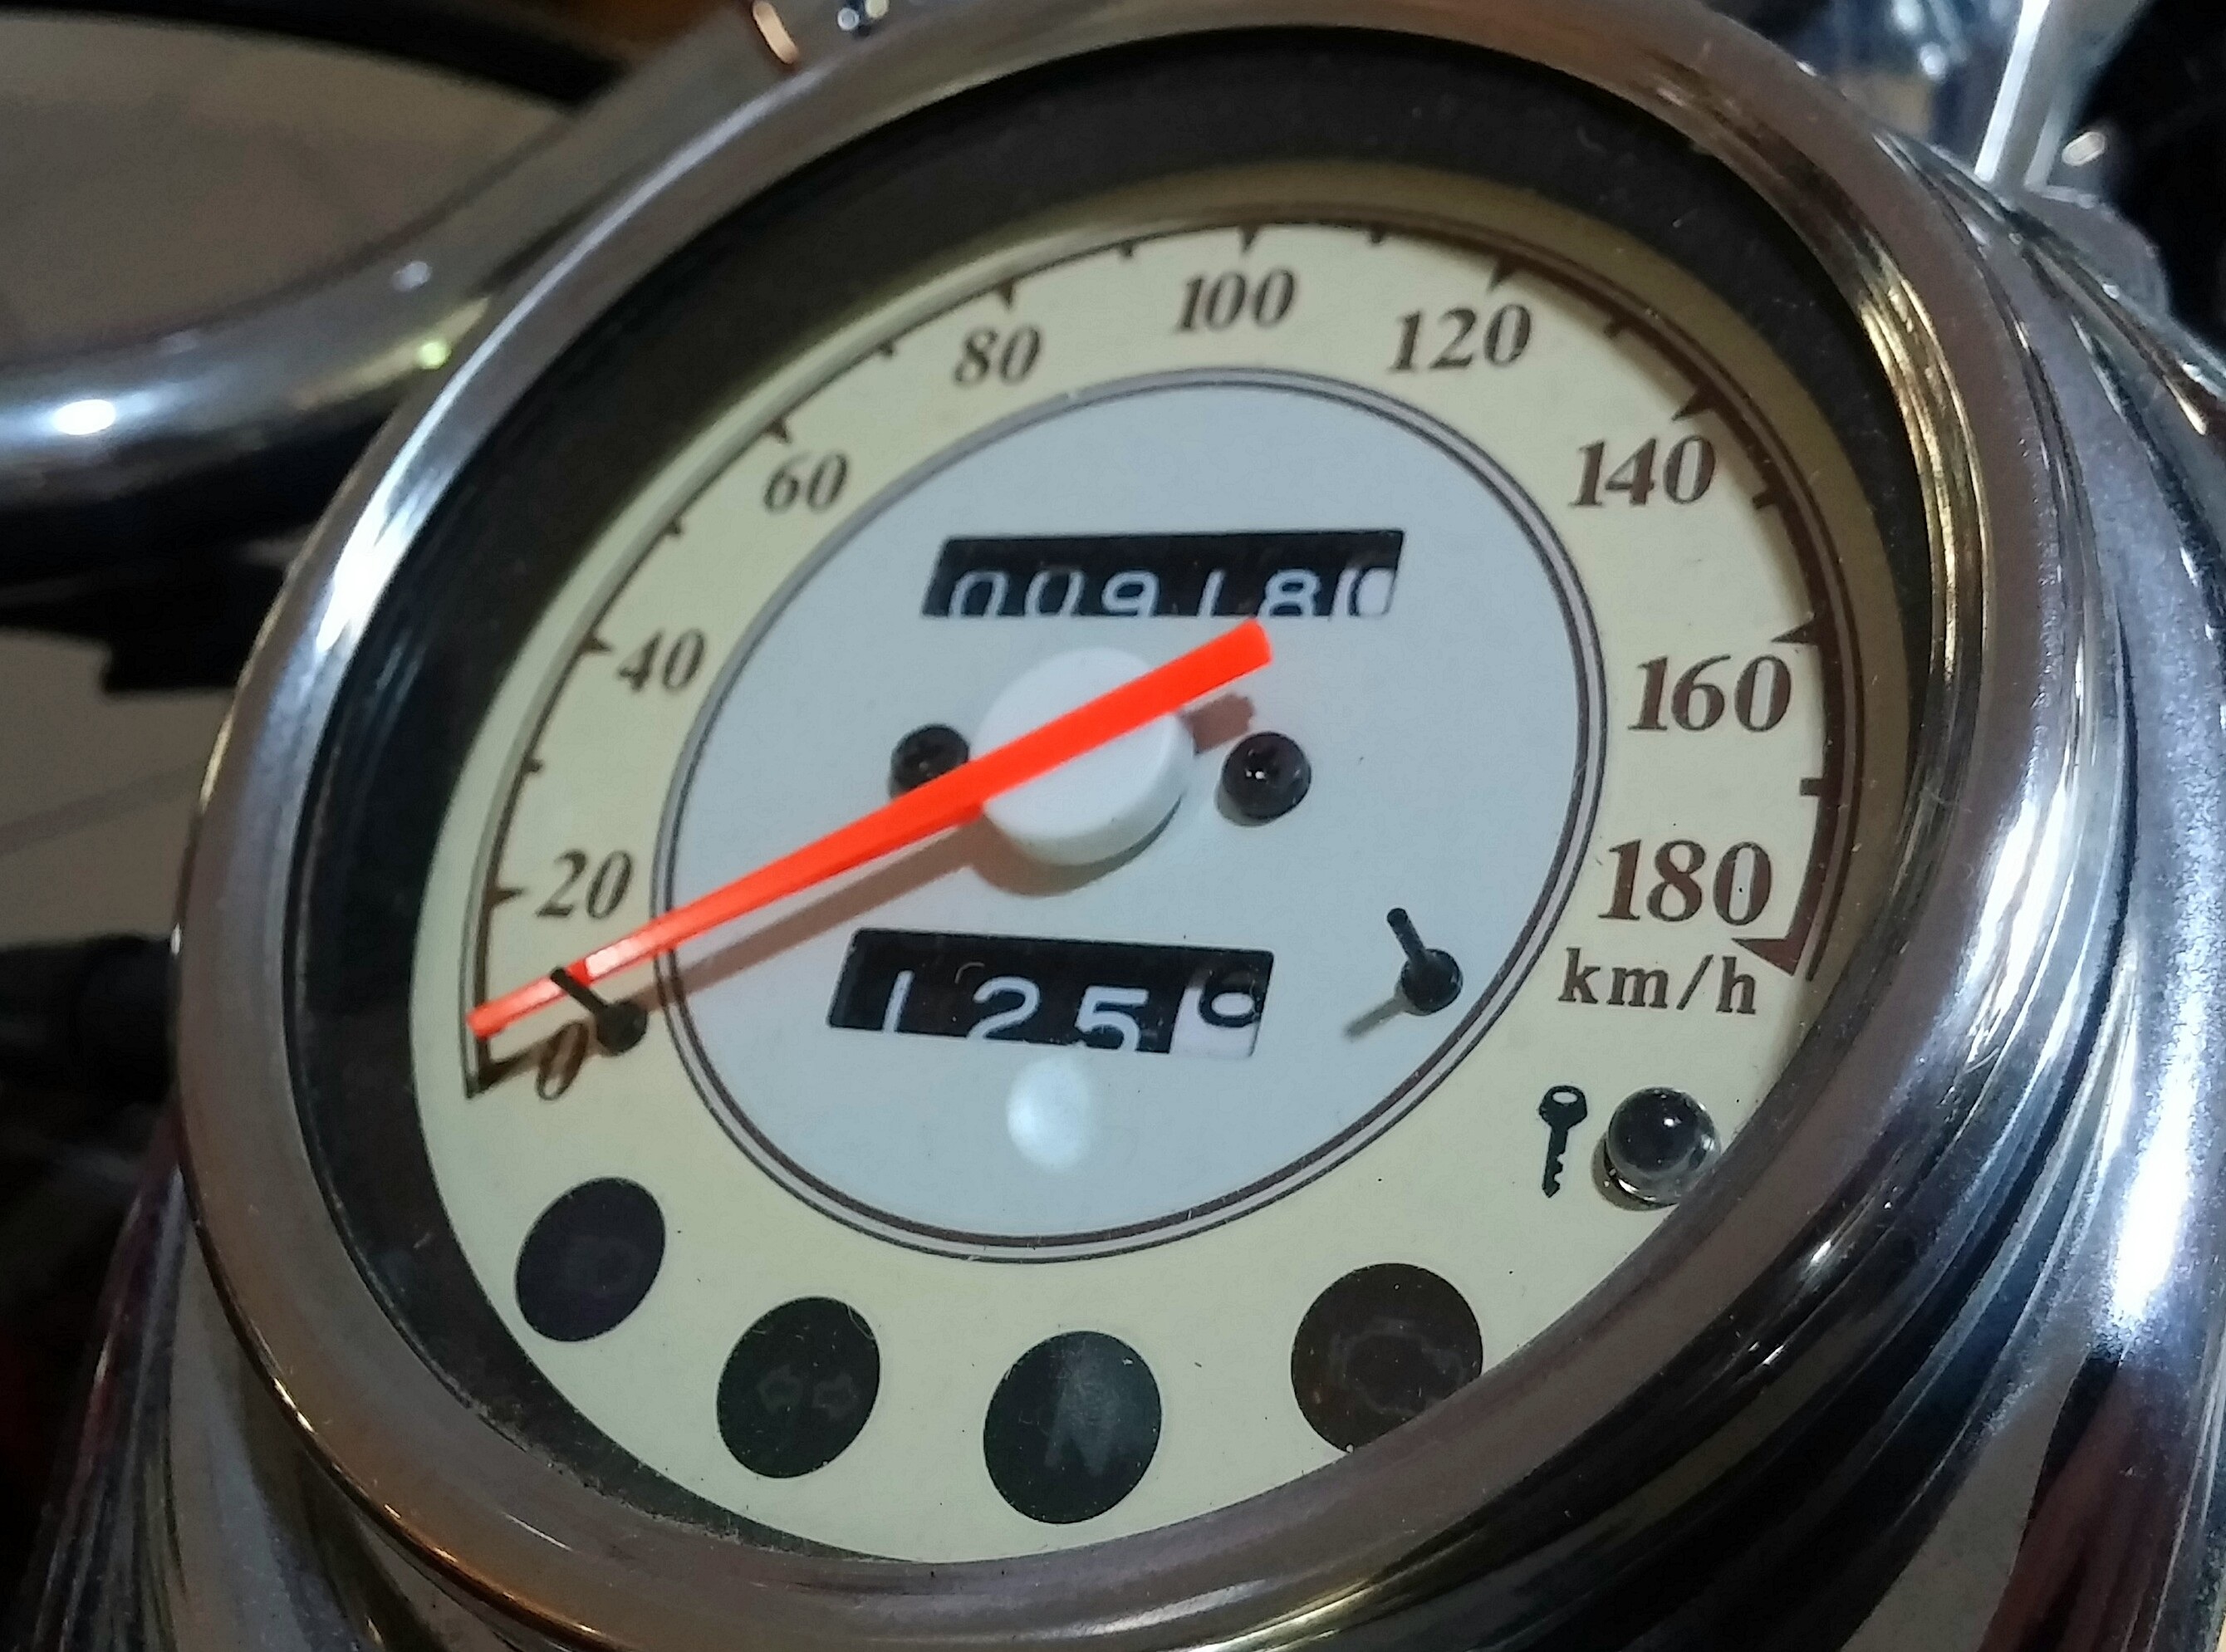
hand, car, wheel, vehicle, gauge, motorbike, speed, speedometer, tachometer, dial, rim, mileage, automobile make, measuring instrument